Raft (video game)

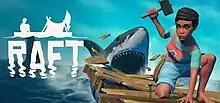
Official cover art

Raft is an open world survival-sandbox video game developed by Swedish developer Redbeet Interactive, and published by Axolot Games. The game was released as an early access title on 23 May 2018 on Steam, after initial release as a free download on indie platform Itch.io in 2016. On 20 June 2022 "Raft" was taken out of early access with the release of its final chapter. Taking place in a flooded apocalypse the player takes on the role of a forward scout, a survivor who ventures out into the open sea in search of habitable land and resources.